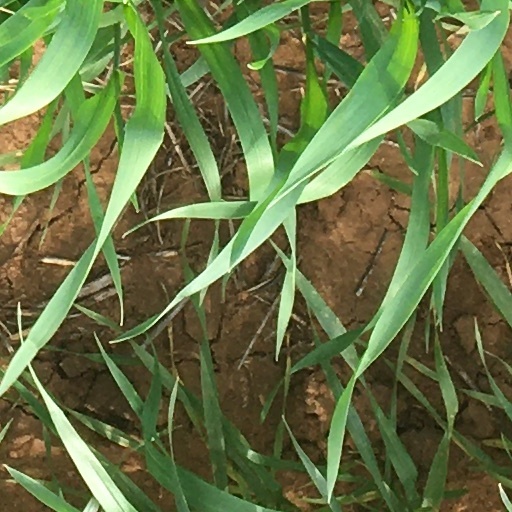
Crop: wheat